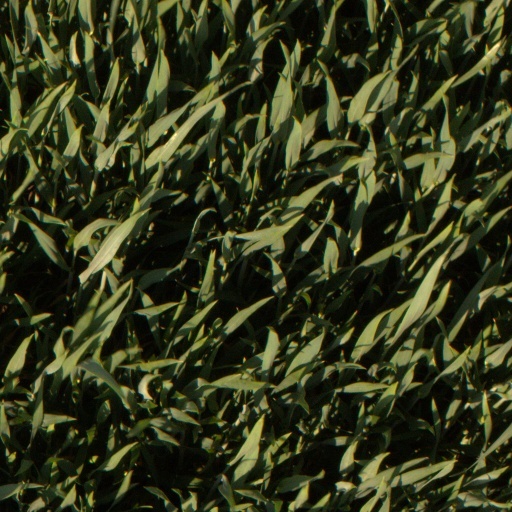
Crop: wheat